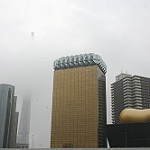
Label: buildings